Shavuot

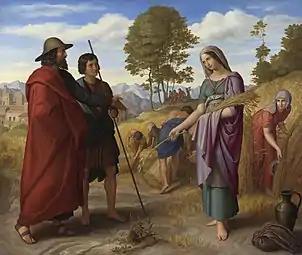
"Ruth in Boaz's Field" by Julius Schnorr von Carolsfeld, oil on canvas, 1828; National Gallery, London

The Five Megillot – five books from the Hebrew Bible – are traditionally read in synagogue on various Jewish holidays. Of these, the Book of Ruth is read on Shavuot. Reasons given for this custom include: